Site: saxony
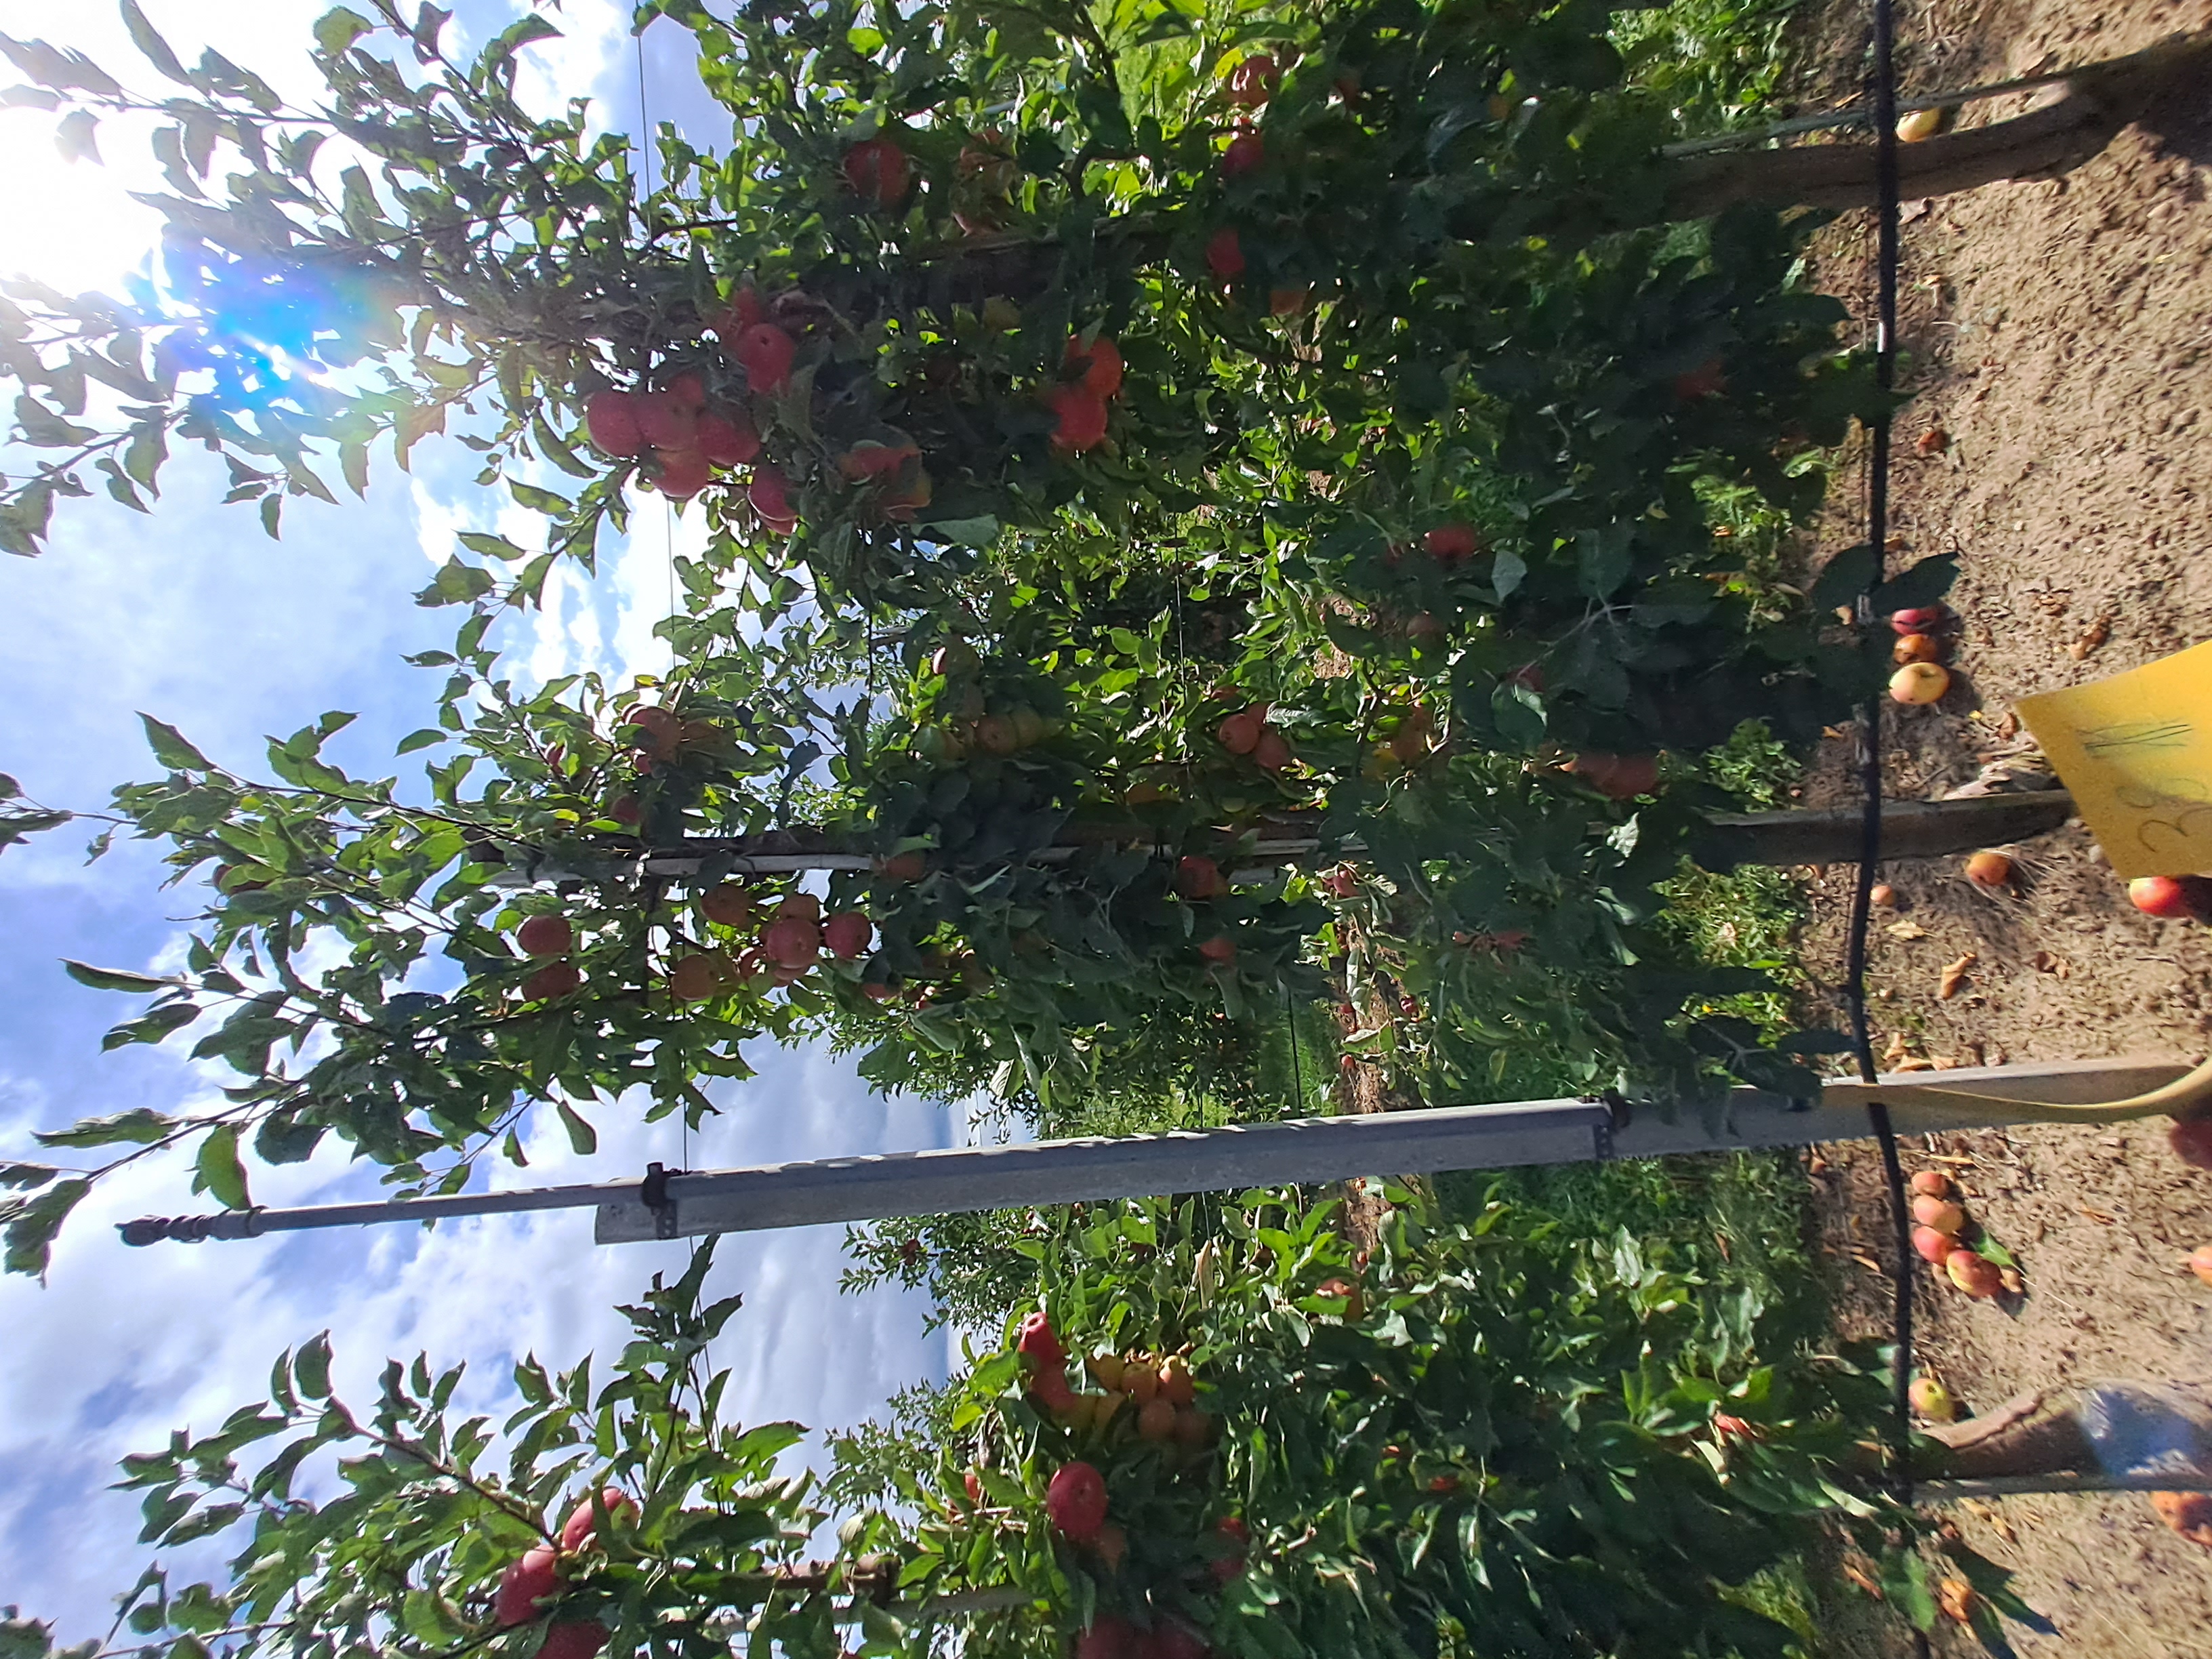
Growth stage (BBCH 87): Maturity of fruit and seed